Liberal Libertarian Party

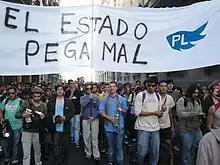
PL members at the Global Marihuana March in Buenos Aires

The Liberal Libertarian Party has been criticizing the policies implemented in Argentina since their foundation (e.g., doing a parody of an advertisement about taxes), but the party acquired media attention in March 2011 when they asked Buenos Aires governor Mauricio Macri to lift a ruling on motels which doesn't allow the entrance of more than two people per room, arguing it was a violation of private property rights. The party said it should be up to the owner to decide the admission policies of his business, and not the State.